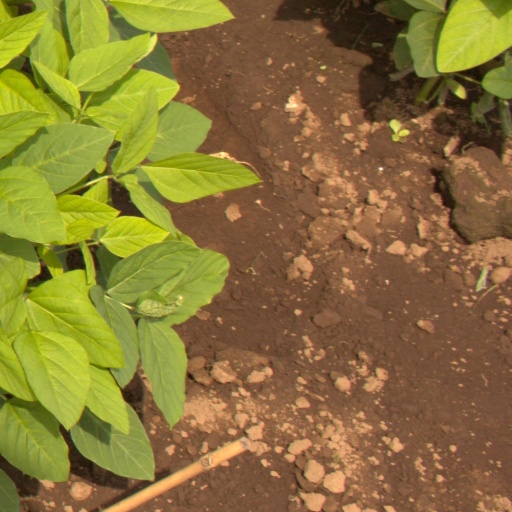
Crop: soybean